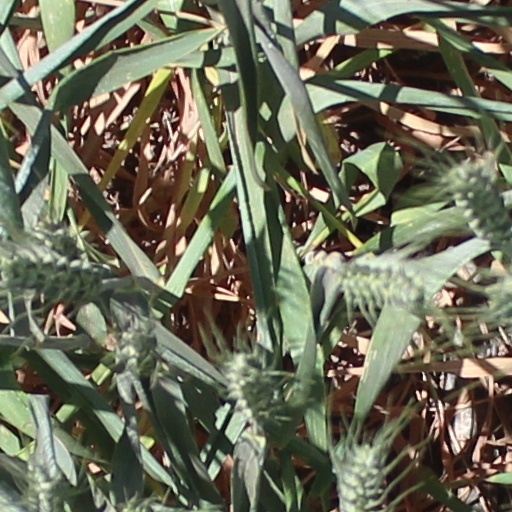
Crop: wheat